VS-38

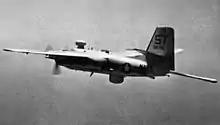
A Grumman S2F-1 Tracker (BuNo 136716) from VS-38 in flight in 1959.

VS-892 was eventually renamed VS-38 Red Griffins on 4 February 1953 and deployed that year on the USS "Point Cruz" (CVE-119) on their last Korean War cruise. The Squadron then transitioned to Grumman S2F-1 Tracker in 1954 before making a West Pacific deployment the following year on the Badoeng Strait. In 1956, VS-38 became a larger squadron when it absorbed VS-25.